Hoodoo (spirituality)

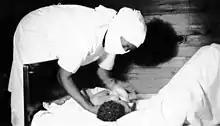
African American midwife with a newborn infant

African Americans had herbal knowledge brought from West and Central Africa to the United States. European slave traders selected certain West African ethnic groups for their understanding of rice cultivation to be used on slave plantations in the Sea Islands. The region of Africa these ethnic groups were taken from was called the "Rice Coast," made up of what is now Senegal, Sierra Leone, and Liberia. These areas in Africa were suitable for rice cultivation because of their moist semitropical climate; the European slave traders selected people belonging to ethnic groups from these regions to be enslaved and transported to the Sea Islands.